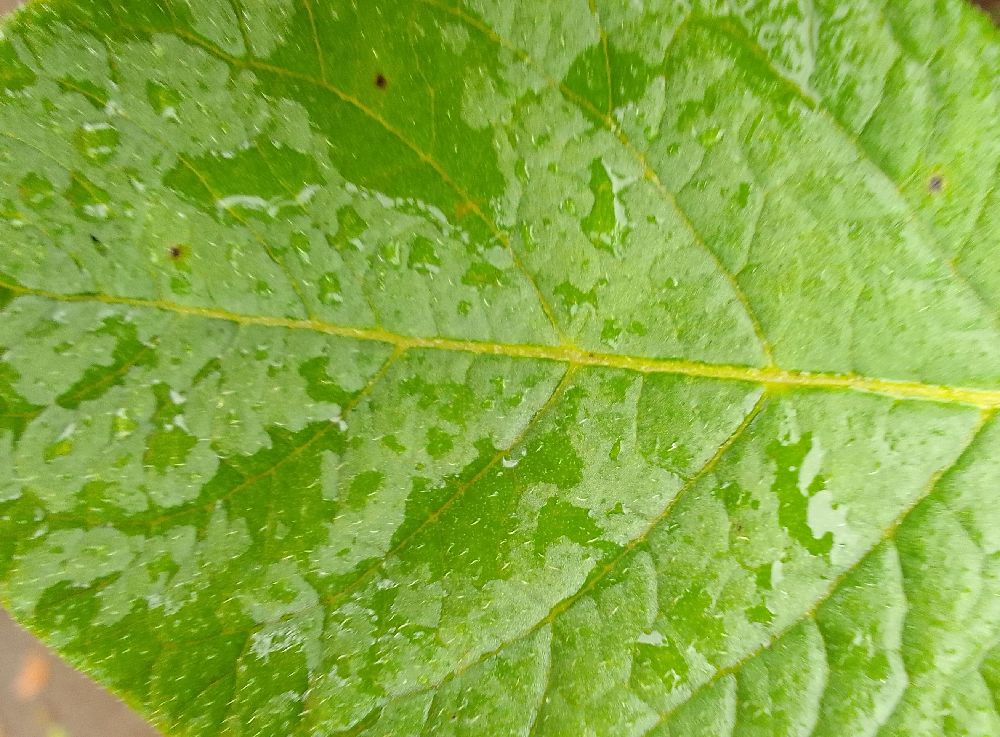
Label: Healthy